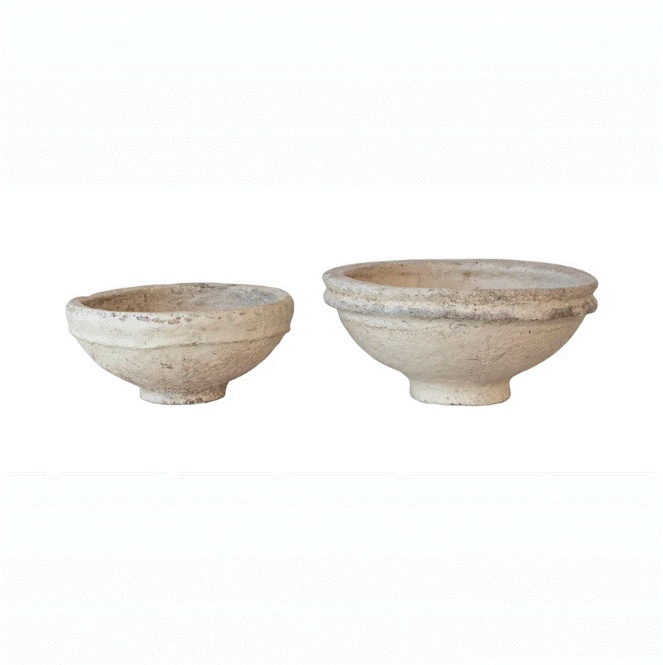
HD2674L
Brand: HD
Decorative Paper Mache Bowl - Large
Category: Home & Garden > Decor > Decorative Bowls